Three Drives

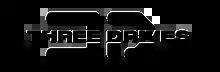

Three Drives, also known as Three Drives on a Vinyl, is the name of Dutch progressive trance producer Erik de Koning (DJ Enrico). They were originally a duo which consisted of de Koning and Ton van Empel (Ton TB). In June 2014, van Empel left the group.